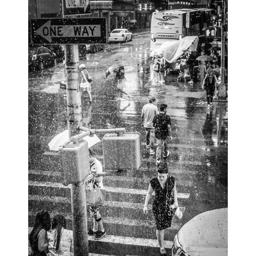
a black and white photography fine art print with various people crossing the road while it is raining .